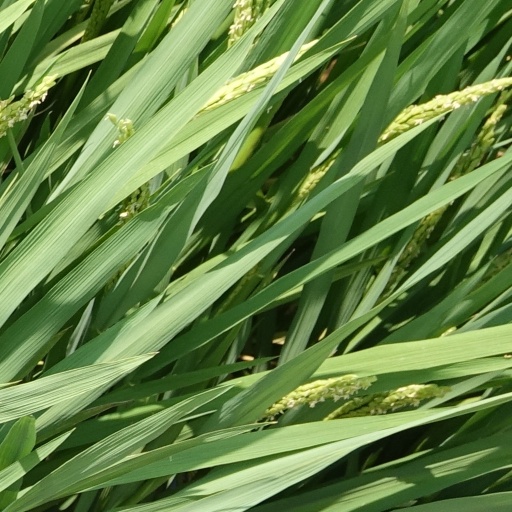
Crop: rice